History of Thessaly

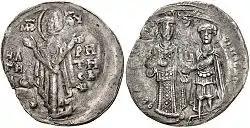
Billon "trachy" coin of Theodore Komnenos Doukas as Emperor of Thessalonica

Following the sack of Constantinople and the dissolution of the Byzantine Empire by the Fourth Crusade in April 1204, Leo Sgouros, the Greek ruler of Nauplia, marched into central Greece. At Larissa he met the deposed Alexios III, and concluded a marriage alliance with him. Both were soon confronted by the Crusaders under Boniface of Montferrat, who sought to expand his newly established Kingdom of Thessalonica into southern Greece. Unable to challenge the Crusaders in open battle, Sgouros gave up Thessaly without a fight, and withdrew to his bases in the Peloponnese. Boniface divided the captured lands among his followers: Platamon went to Rolando Piscia, Larissa and Halmyros to the Lombard Guglielmo, and Velestino to Berthold of Katzenellenbogen, while further south in Central Greece Bodonitza went to Guido Pallavicini, Gravia to Jacques de Saint Omer, Salona to Thomas d'Autremencourt, Thebes to the brothers Albertino and Rolando Canossa, Athens to Othon de la Roche, and Euboea (Negroponte) to Jacques d'Avesnes. The boundaries of the actual Kingdom of Thessalonica seem to have extended only up to Domokos, Pharsalus, and Velestino: the Spercheios valley in southern Thessaly, with the towns of Zetounion and Ravennika, was under governors appointed by the Latin Emperor.